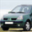
Label: automobile